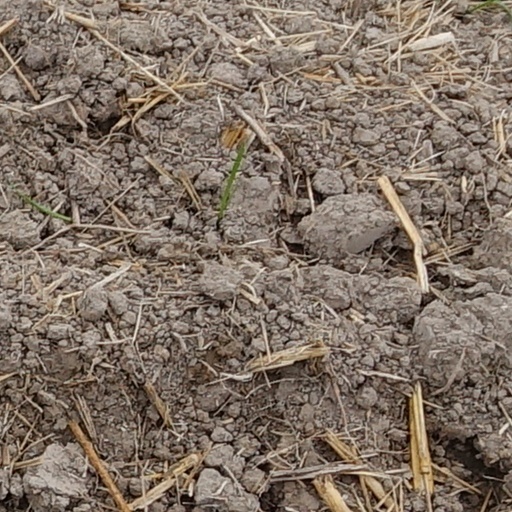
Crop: wheat